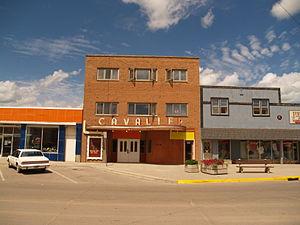
La ville de Cavalier est le siège du comté de Pembina, dans l’État du Dakota du Nord, aux États-Unis. Sa population s’élevait à 1 302 habitants lors du recensement de 2010, estimée à 1 264 habitants en 2018.